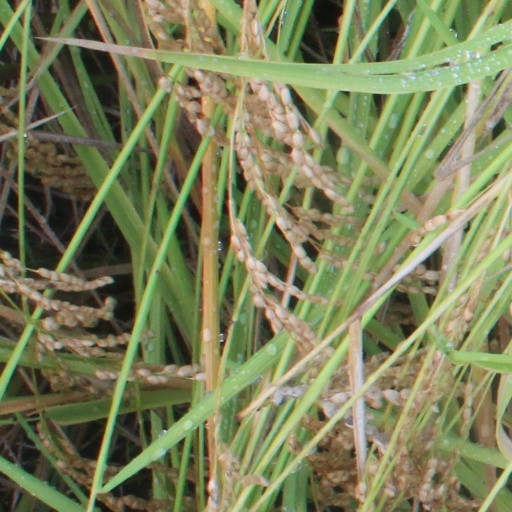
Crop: rice